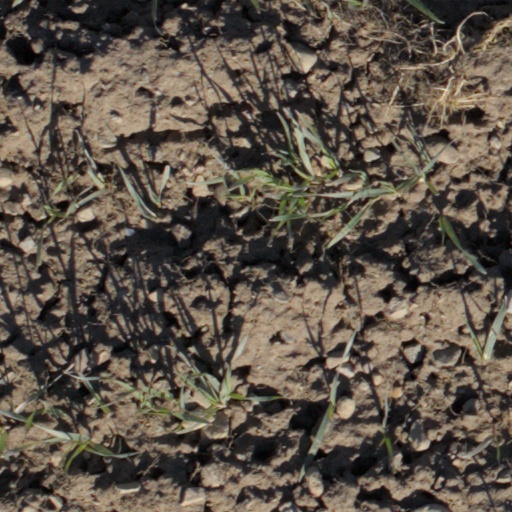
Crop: wheat